Leo J. Ryan Federal Building

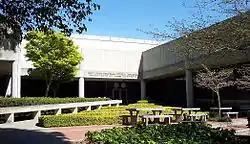

The Leo J. Ryan Memorial Federal Building, also known as the Leo J. Ryan Memorial Federal Archives and Records Center, is a United States federal government archive and office facility which opened in 1973, and is located in San Bruno, California. It houses the National Archives and Records Administration (NARA) for the Pacific Sierra Region of the United States. The building was posthumously renamed in honor and memory of congressman Leo Ryan, through Congressional legislation which passed in 1984.